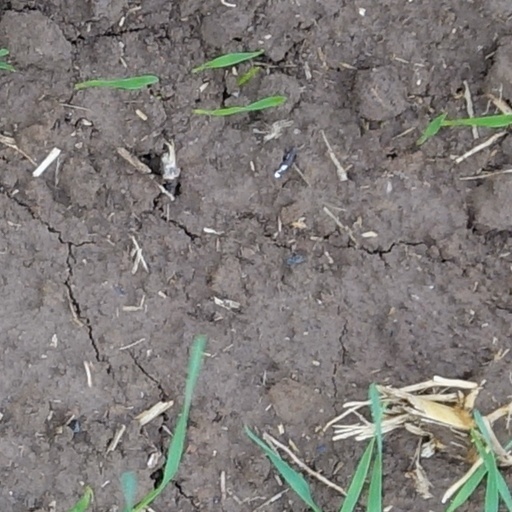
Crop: wheat